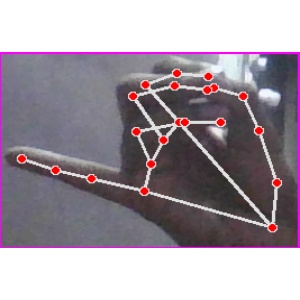
अक्षर: च